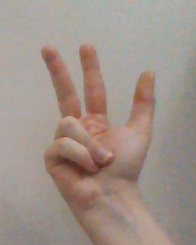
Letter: al